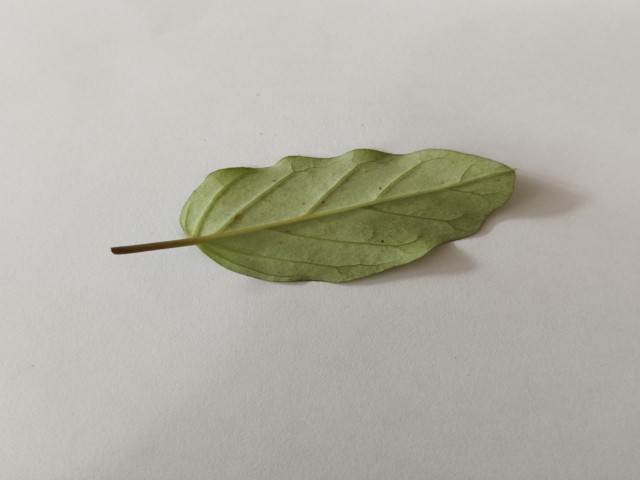
Plant: punarnava